Michael Lacey (editor)

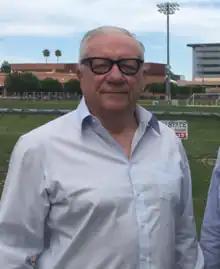
A photo of editor/publisher Michael Lacey in 2019

"He can be offensive, but he can also be honest and caring," Barrs said. "He's a brash guy, but at least I know where he stands."